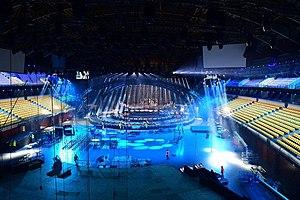
Le Concours Eurovision de la chanson 2018 est la 63ᵉ édition du Concours et a lieu à Lisbonne au Portugal, à la suite de la victoire de Salvador Sobral au Concours 2017, avec la chanson Amar pelos dois. C'est la première fois que le pays accueille le Concours, cinquante-quatre ans après sa première participation. Les demi-finales ont eu lieu les 8 et 10 mai 2018, et la finale se déroule le 12 mai 2018. Quarante-trois pays participent à cette édition, dont le slogan est All Aboard!.